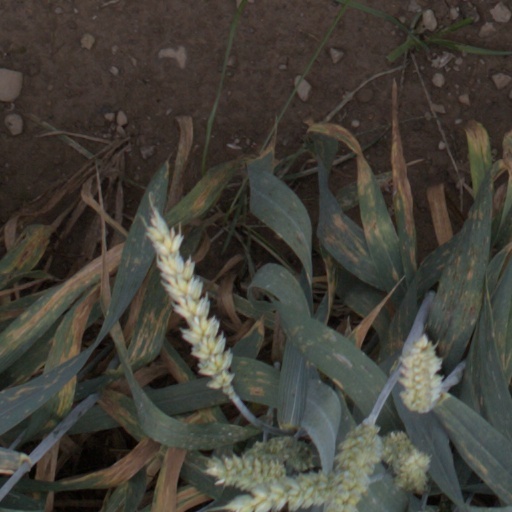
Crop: wheat